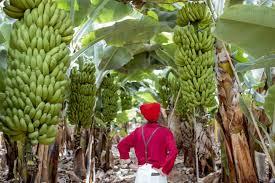
Shamba lenye miti ya migomba, mwanamke amevaa shati nyekundu na suruali nyeupe anatembea amebeba mikunga mizito ya ndizi, majani ya migomba ni ya rangi ya kijani kibichi, udongo ukiwa kavu na mwanga wa jua unapenya kupitia majani.